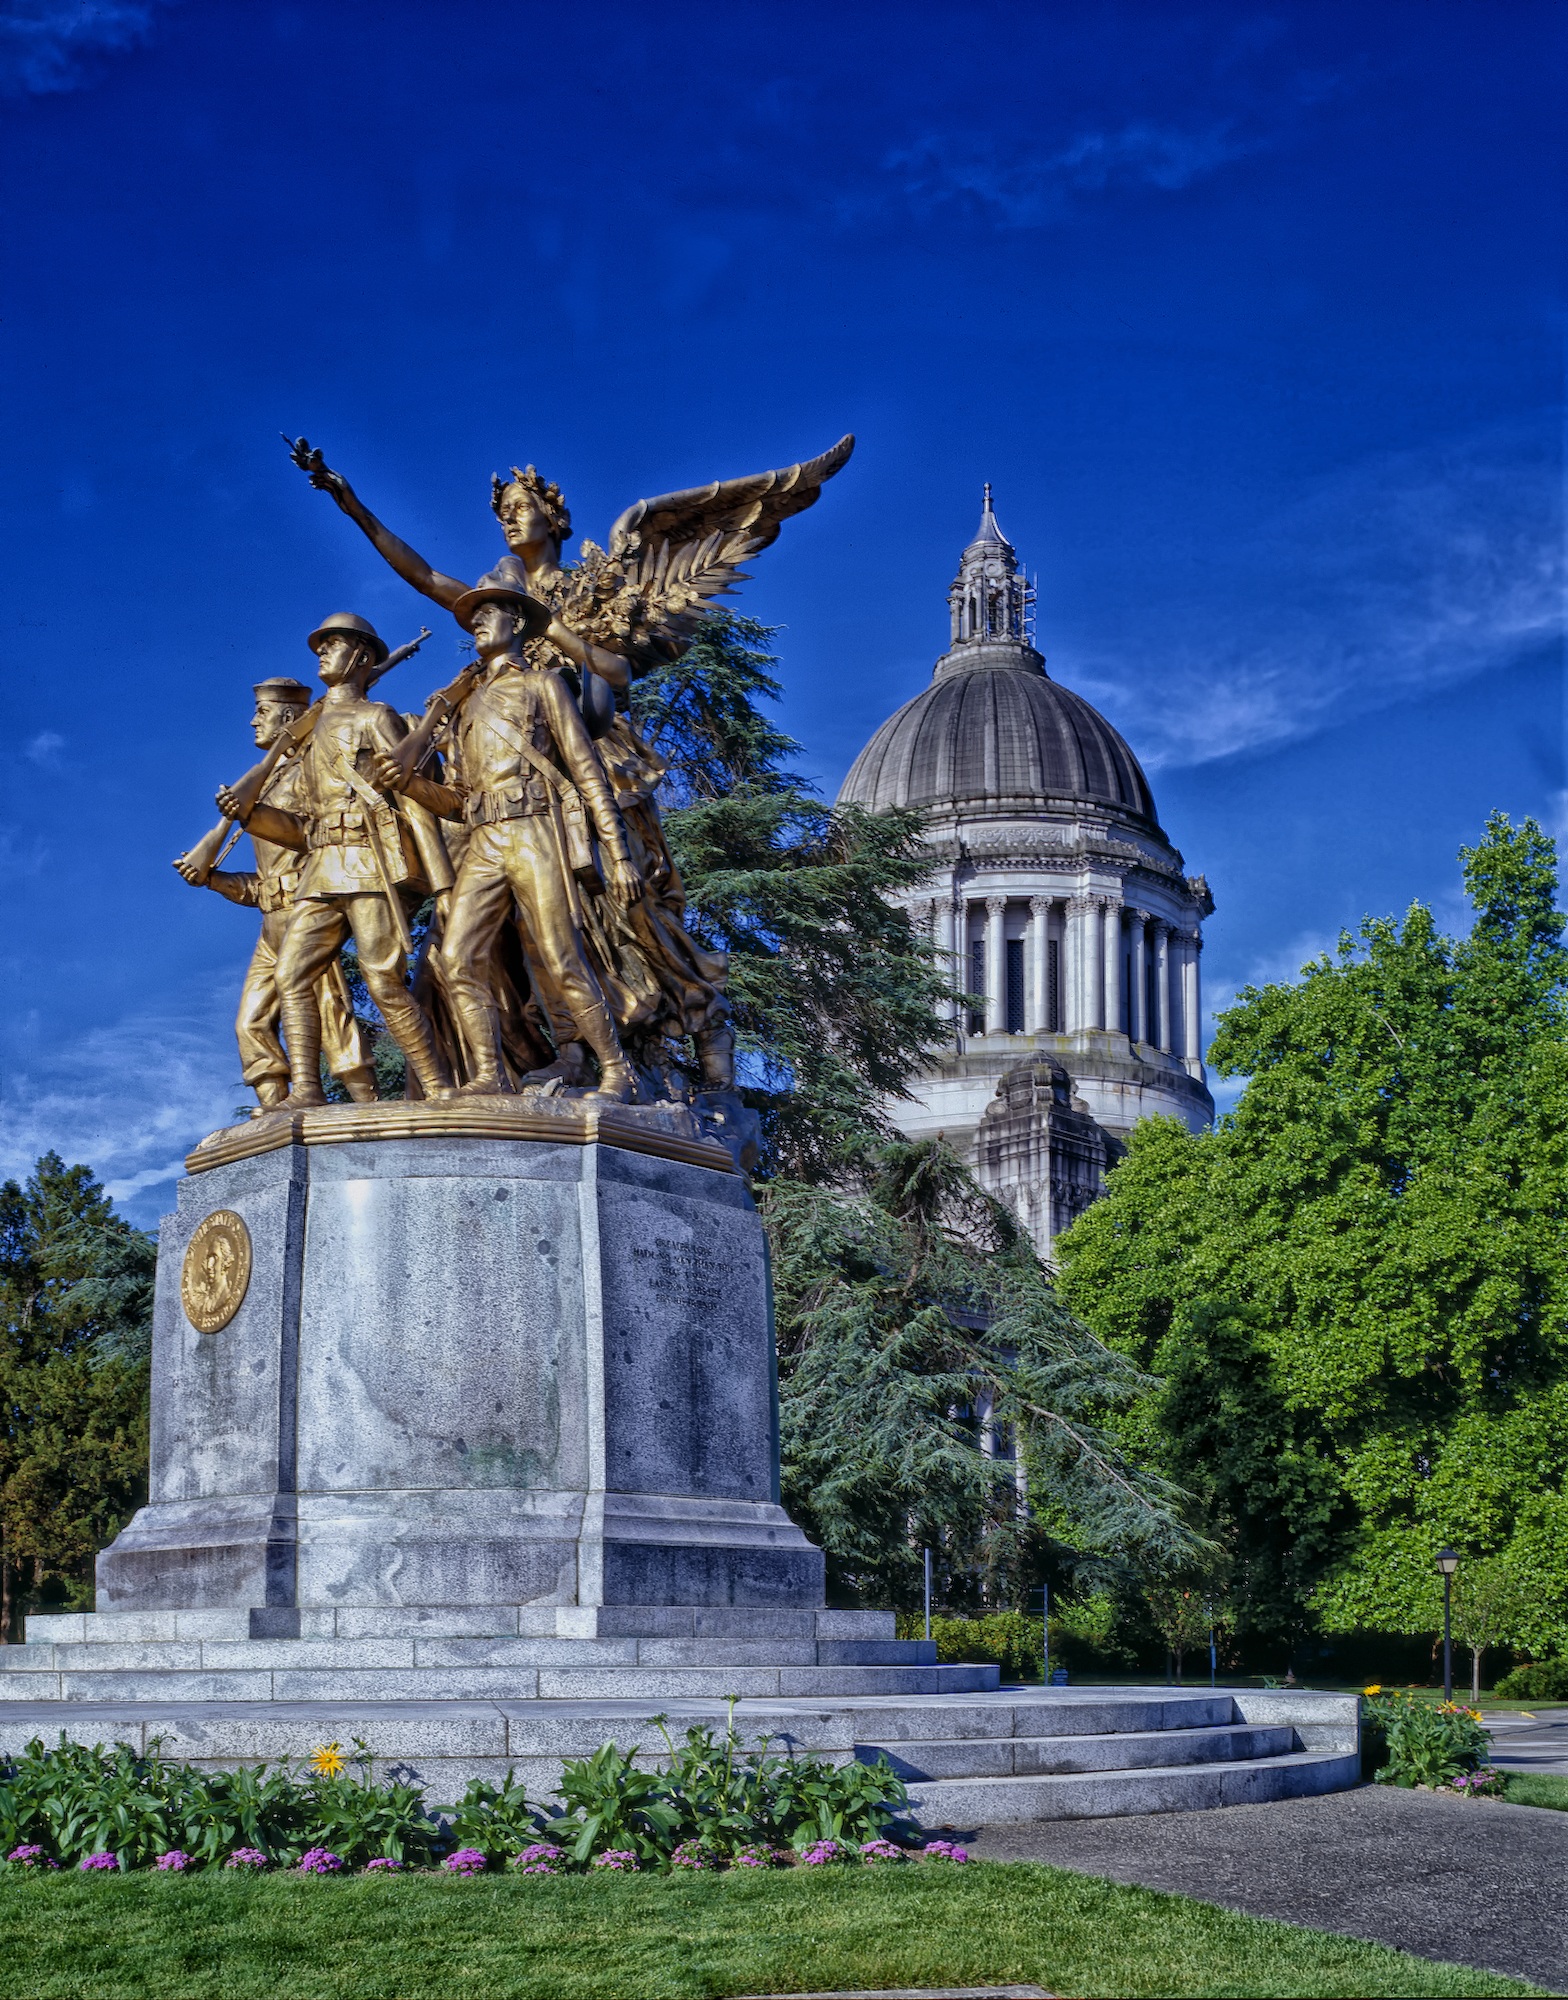
architecture, monument, statue, landmark, tourism, washington, capitol building, trees, sculpture, outside, memorial, hdr, olympia, statehouse, world war i